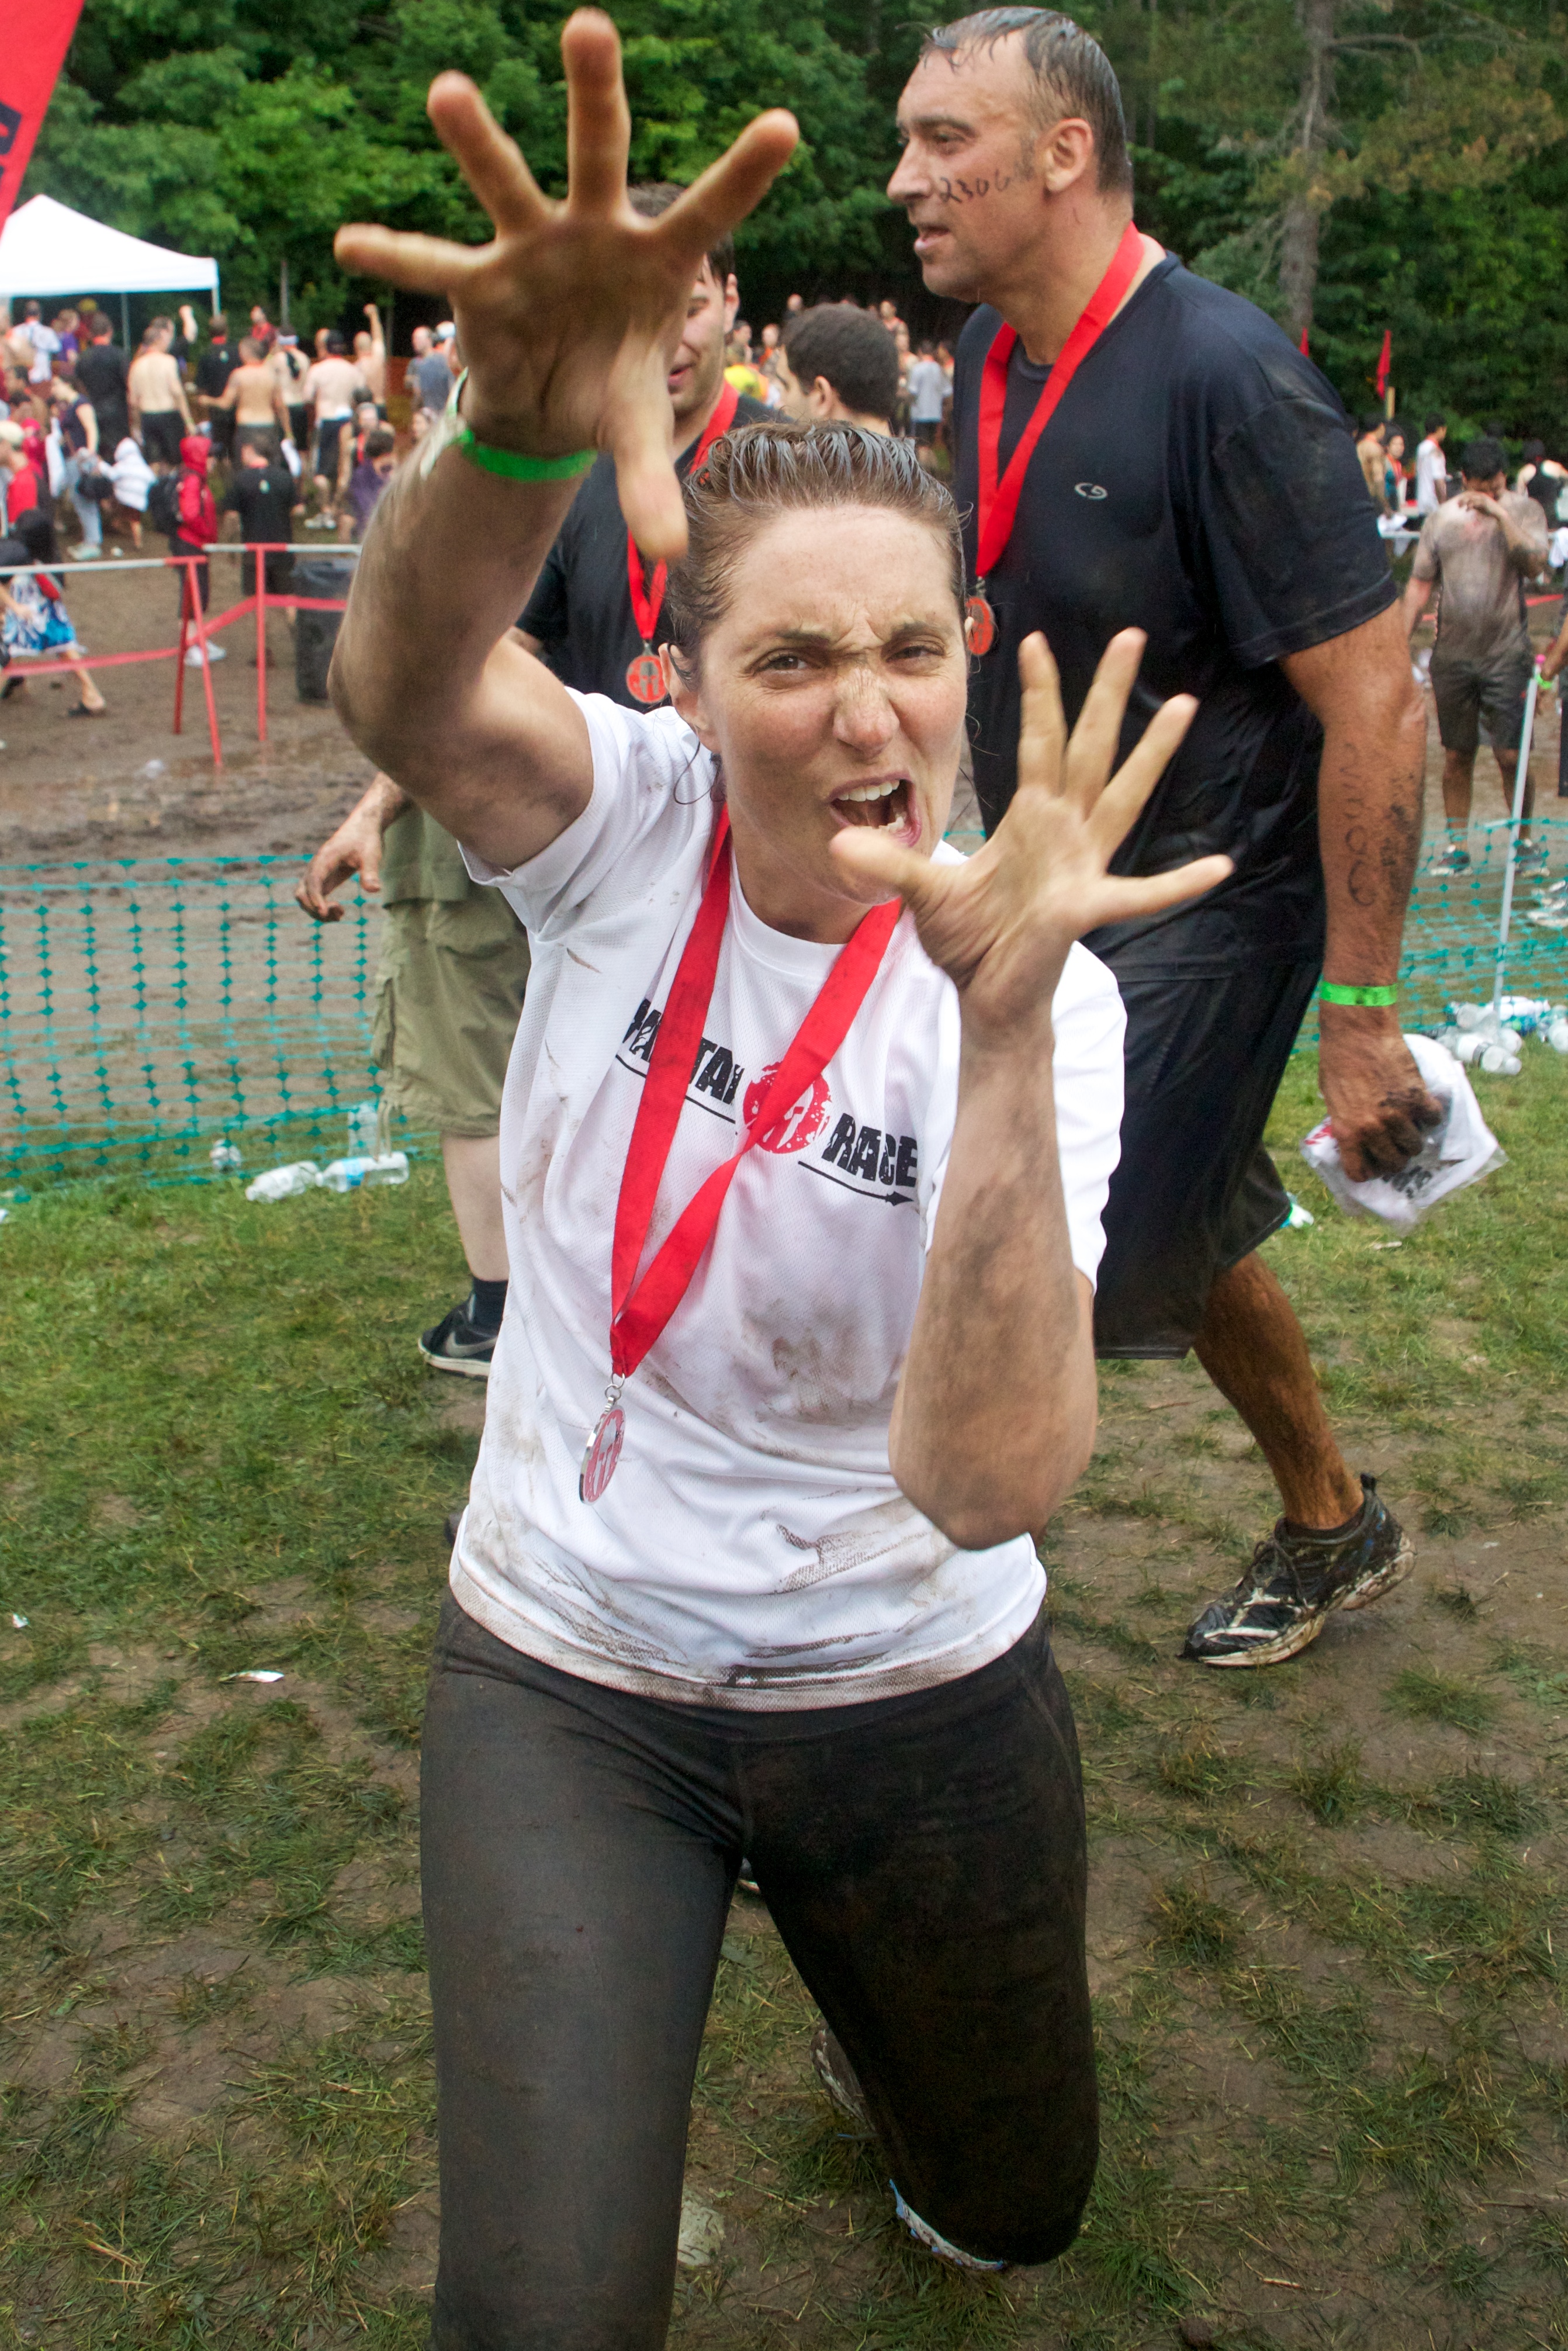
running, race, sports, endurance, spartanrace, athletics, physical exercise, weight training, human action, endurance sports, physical fitness